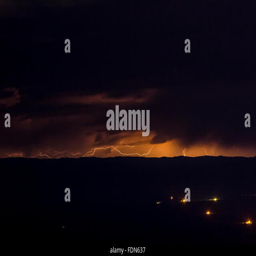
lightning strikes at night over a city viewed